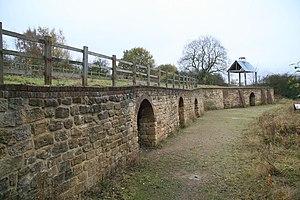
Moira est un ancien village minier en Angleterre à environ 4 kilomètres au sud-ouest d'Ashby-de-la-Zouch dans le Leicestershire du Nord-Ouest et à 5 kilomètres au sud de Swadlincote. Il se trouve à la limite du Derbyshire. Sa population est inscrite dans les effectifs de la paroisse civile d'Ashby Woulds.